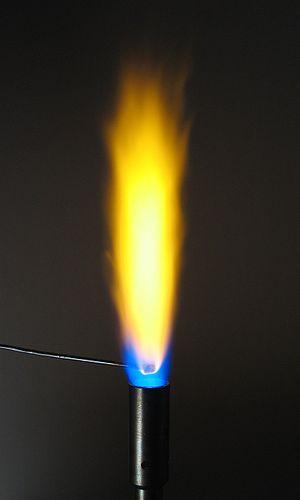
Un test de flamme, appelé aussi test à la flamme, est un procédé utilisé en chimie pour détecter la présence de certains ions métalliques, basé sur les caractéristiques des spectres d'émission de chaque élément. En général, la couleur des flammes dépend également de la température.